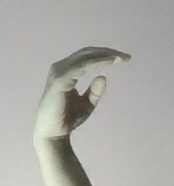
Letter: jeem